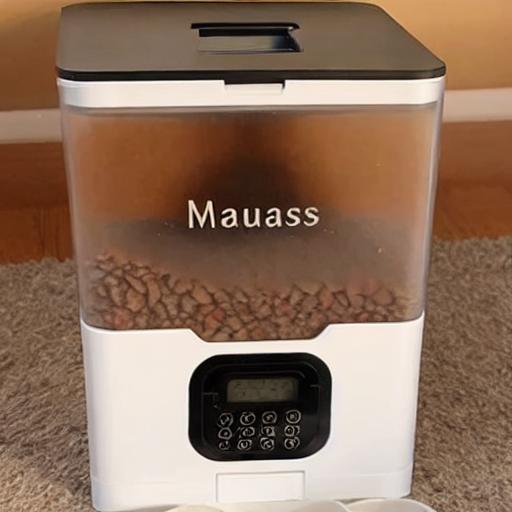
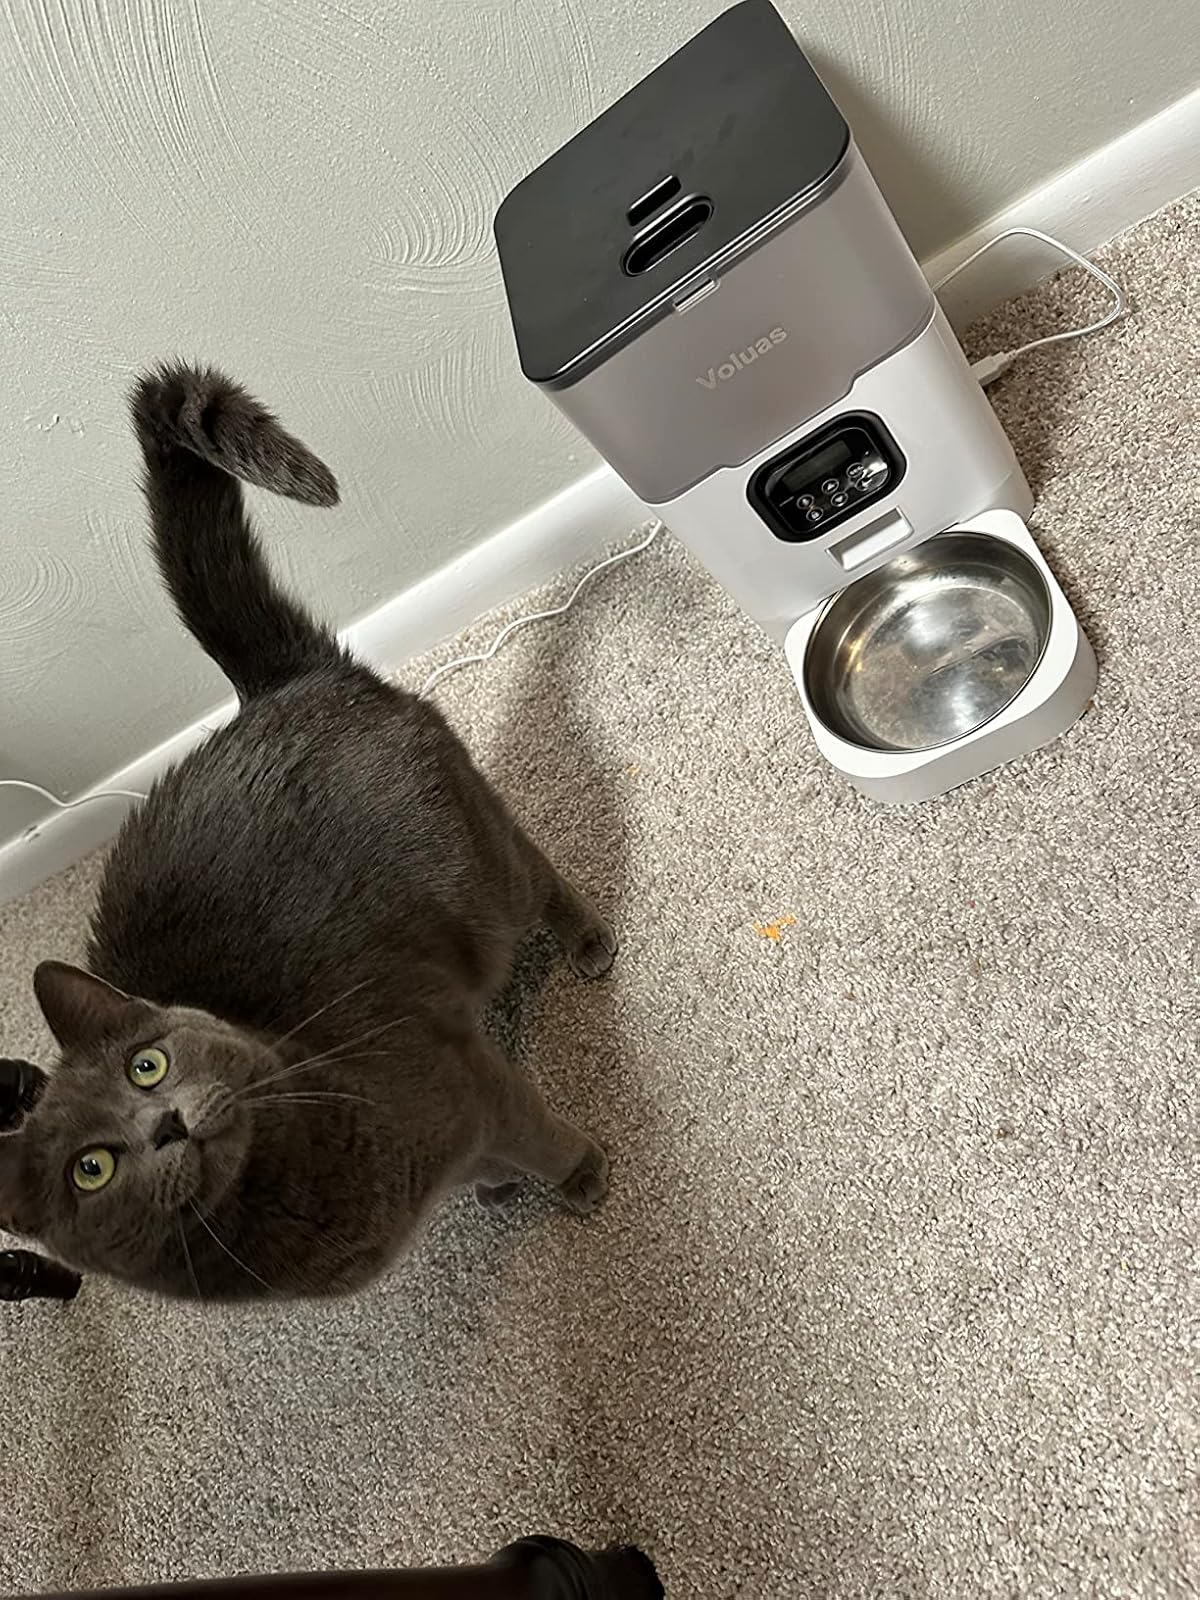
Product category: items_feeder
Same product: no